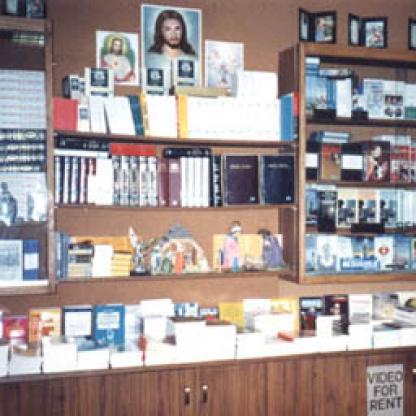
Scene: Indoor